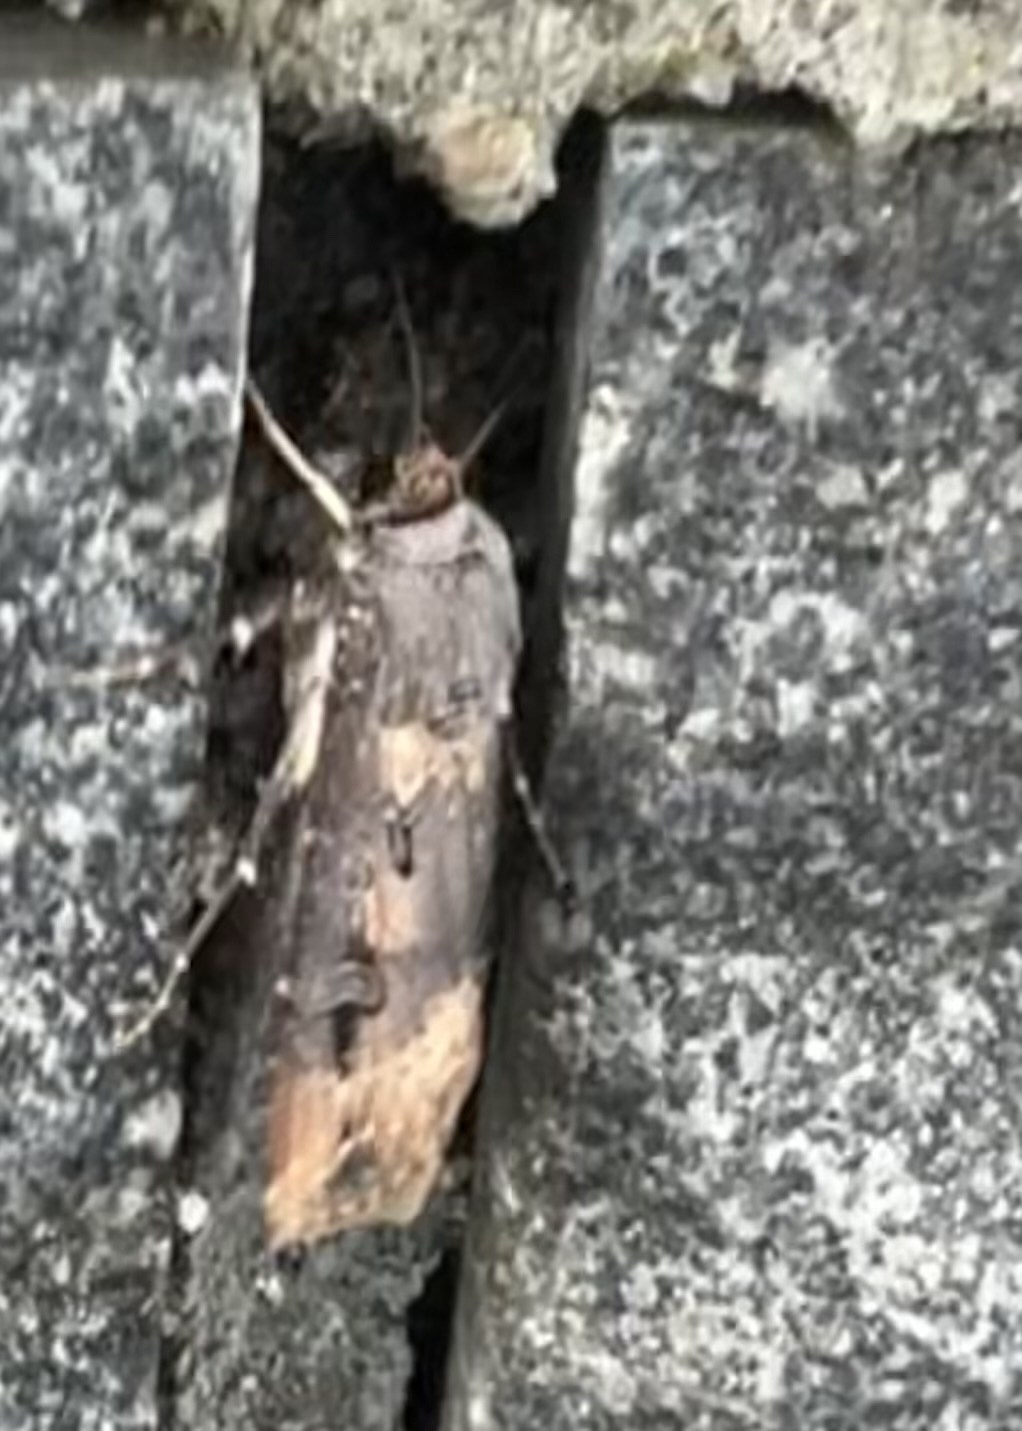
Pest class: cutworms